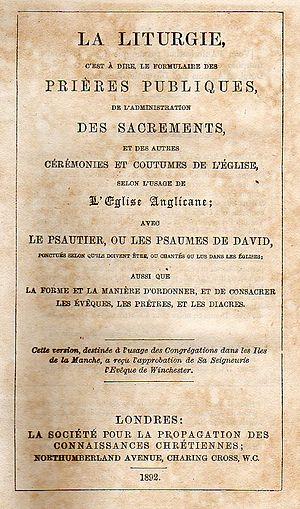
Le livre de la prière commune est le livre fondamental décrivant l'ensemble des prières, formules et pratiques du culte des églises de la Communion anglicane. Il fut l'un des instruments de la réforme protestante en Angleterre.
La Maison d'Âpre-Vent, premier des grands romans panoramiques de Charles Dickens, publié entre mars 1852 et septembre 1853, a pour première originalité d'utiliser deux narrateurs, l'un à la troisième personne, rendant compte des démêlés de la loi et du beau monde, l'autre à la première, incarné par Esther Summerson qui raconte son histoire personnelle. Par le stratagème de la double narration, que Paul Schlicke juge « audacieux », Dickens lie, tout en les opposant, l'expérience domestique d'Esther aux grands problèmes publics. Le récit d'Esther culmine en la découverte de ses origines : enfant illégitime d'une aristocrate, Lady Dedlock, abandonnée à sa naissance et élevée par une tante malveillante, cette jeune femme reste peu sûre d'elle-même, accueillant avec gratitude la petite considération qu'elle reçoit de la société patriarcale qui l'entoure. Sa situation reflète celle de la communauté tout entière, que minent des privilèges ancestraux faisant fi de ses aspirations et des besoins du peuple, avec des institutions sclérosées vouant les enfants à l'orphelinat et les habitants aux taudis, tandis qu'une prétendue philanthropie asservit plus qu'elle ne libère ses bénéficiaires.